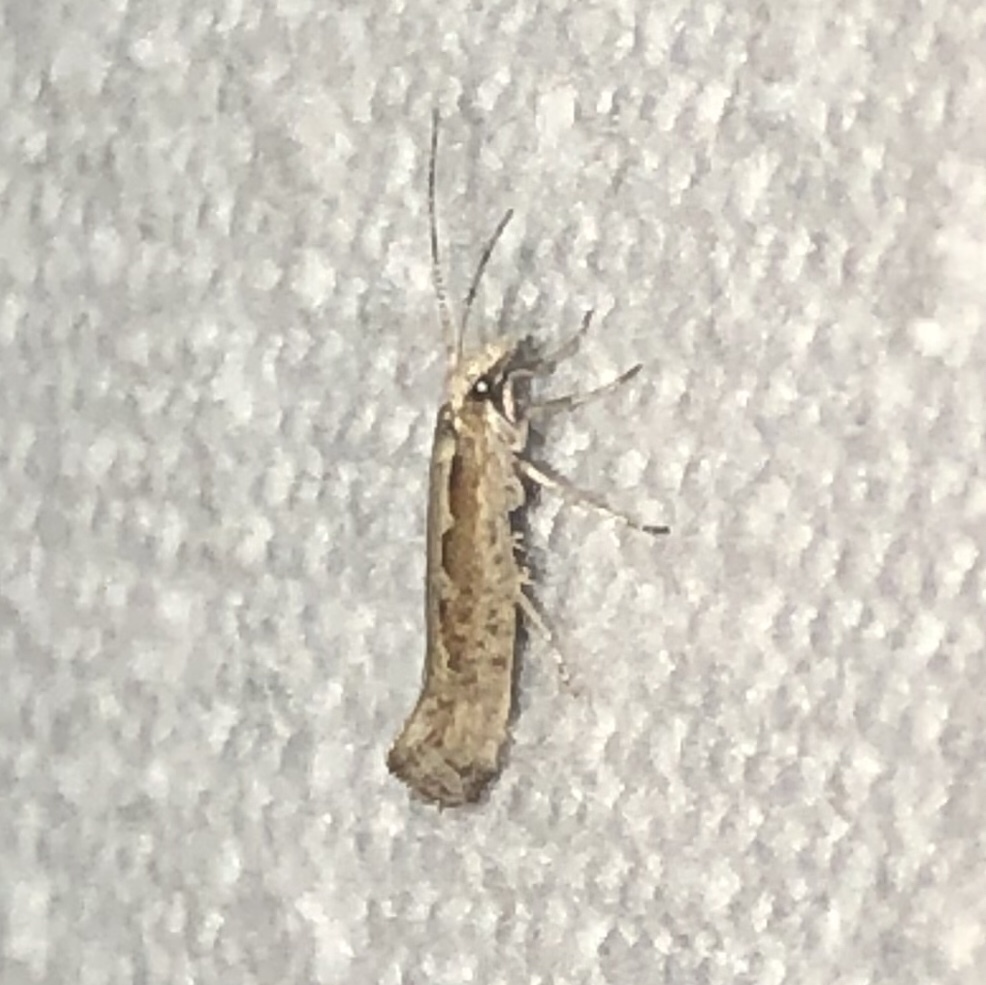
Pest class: diamondback_moth